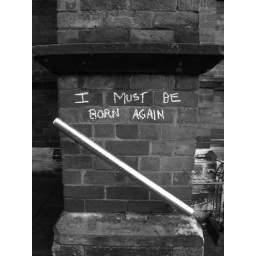
Chalked on the wall of the main library at QUB in Belfast.